Tinmal Mosque

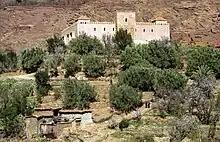
View of the mosque perched above the village of Tinmel

Tinmel is located along the important High Atlas mountain pass known as Tizi-n-Test between Marrakesh to the north and the Sous region to the south. It was the first capital of the Almohad movement founded by Ibn Tumart. He established his followers here in 1124 or 1125 CE and it became the base from which they launched attacks on the Almoravids who ruled the region at the time. A first mosque was built here around this time or shortly after.